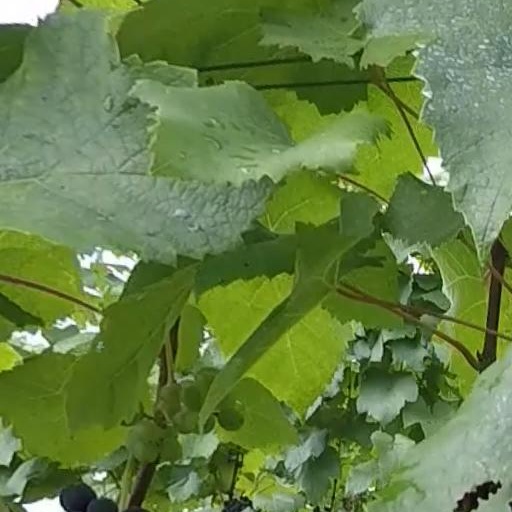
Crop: grape